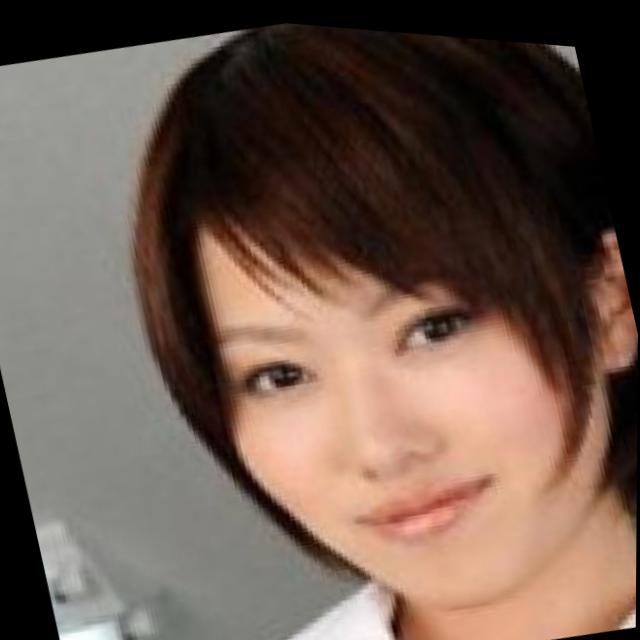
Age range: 21-44